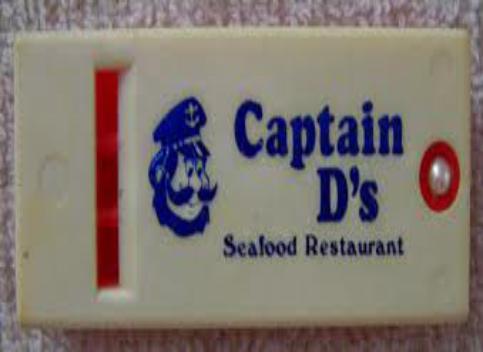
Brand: Captain D's
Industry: Food